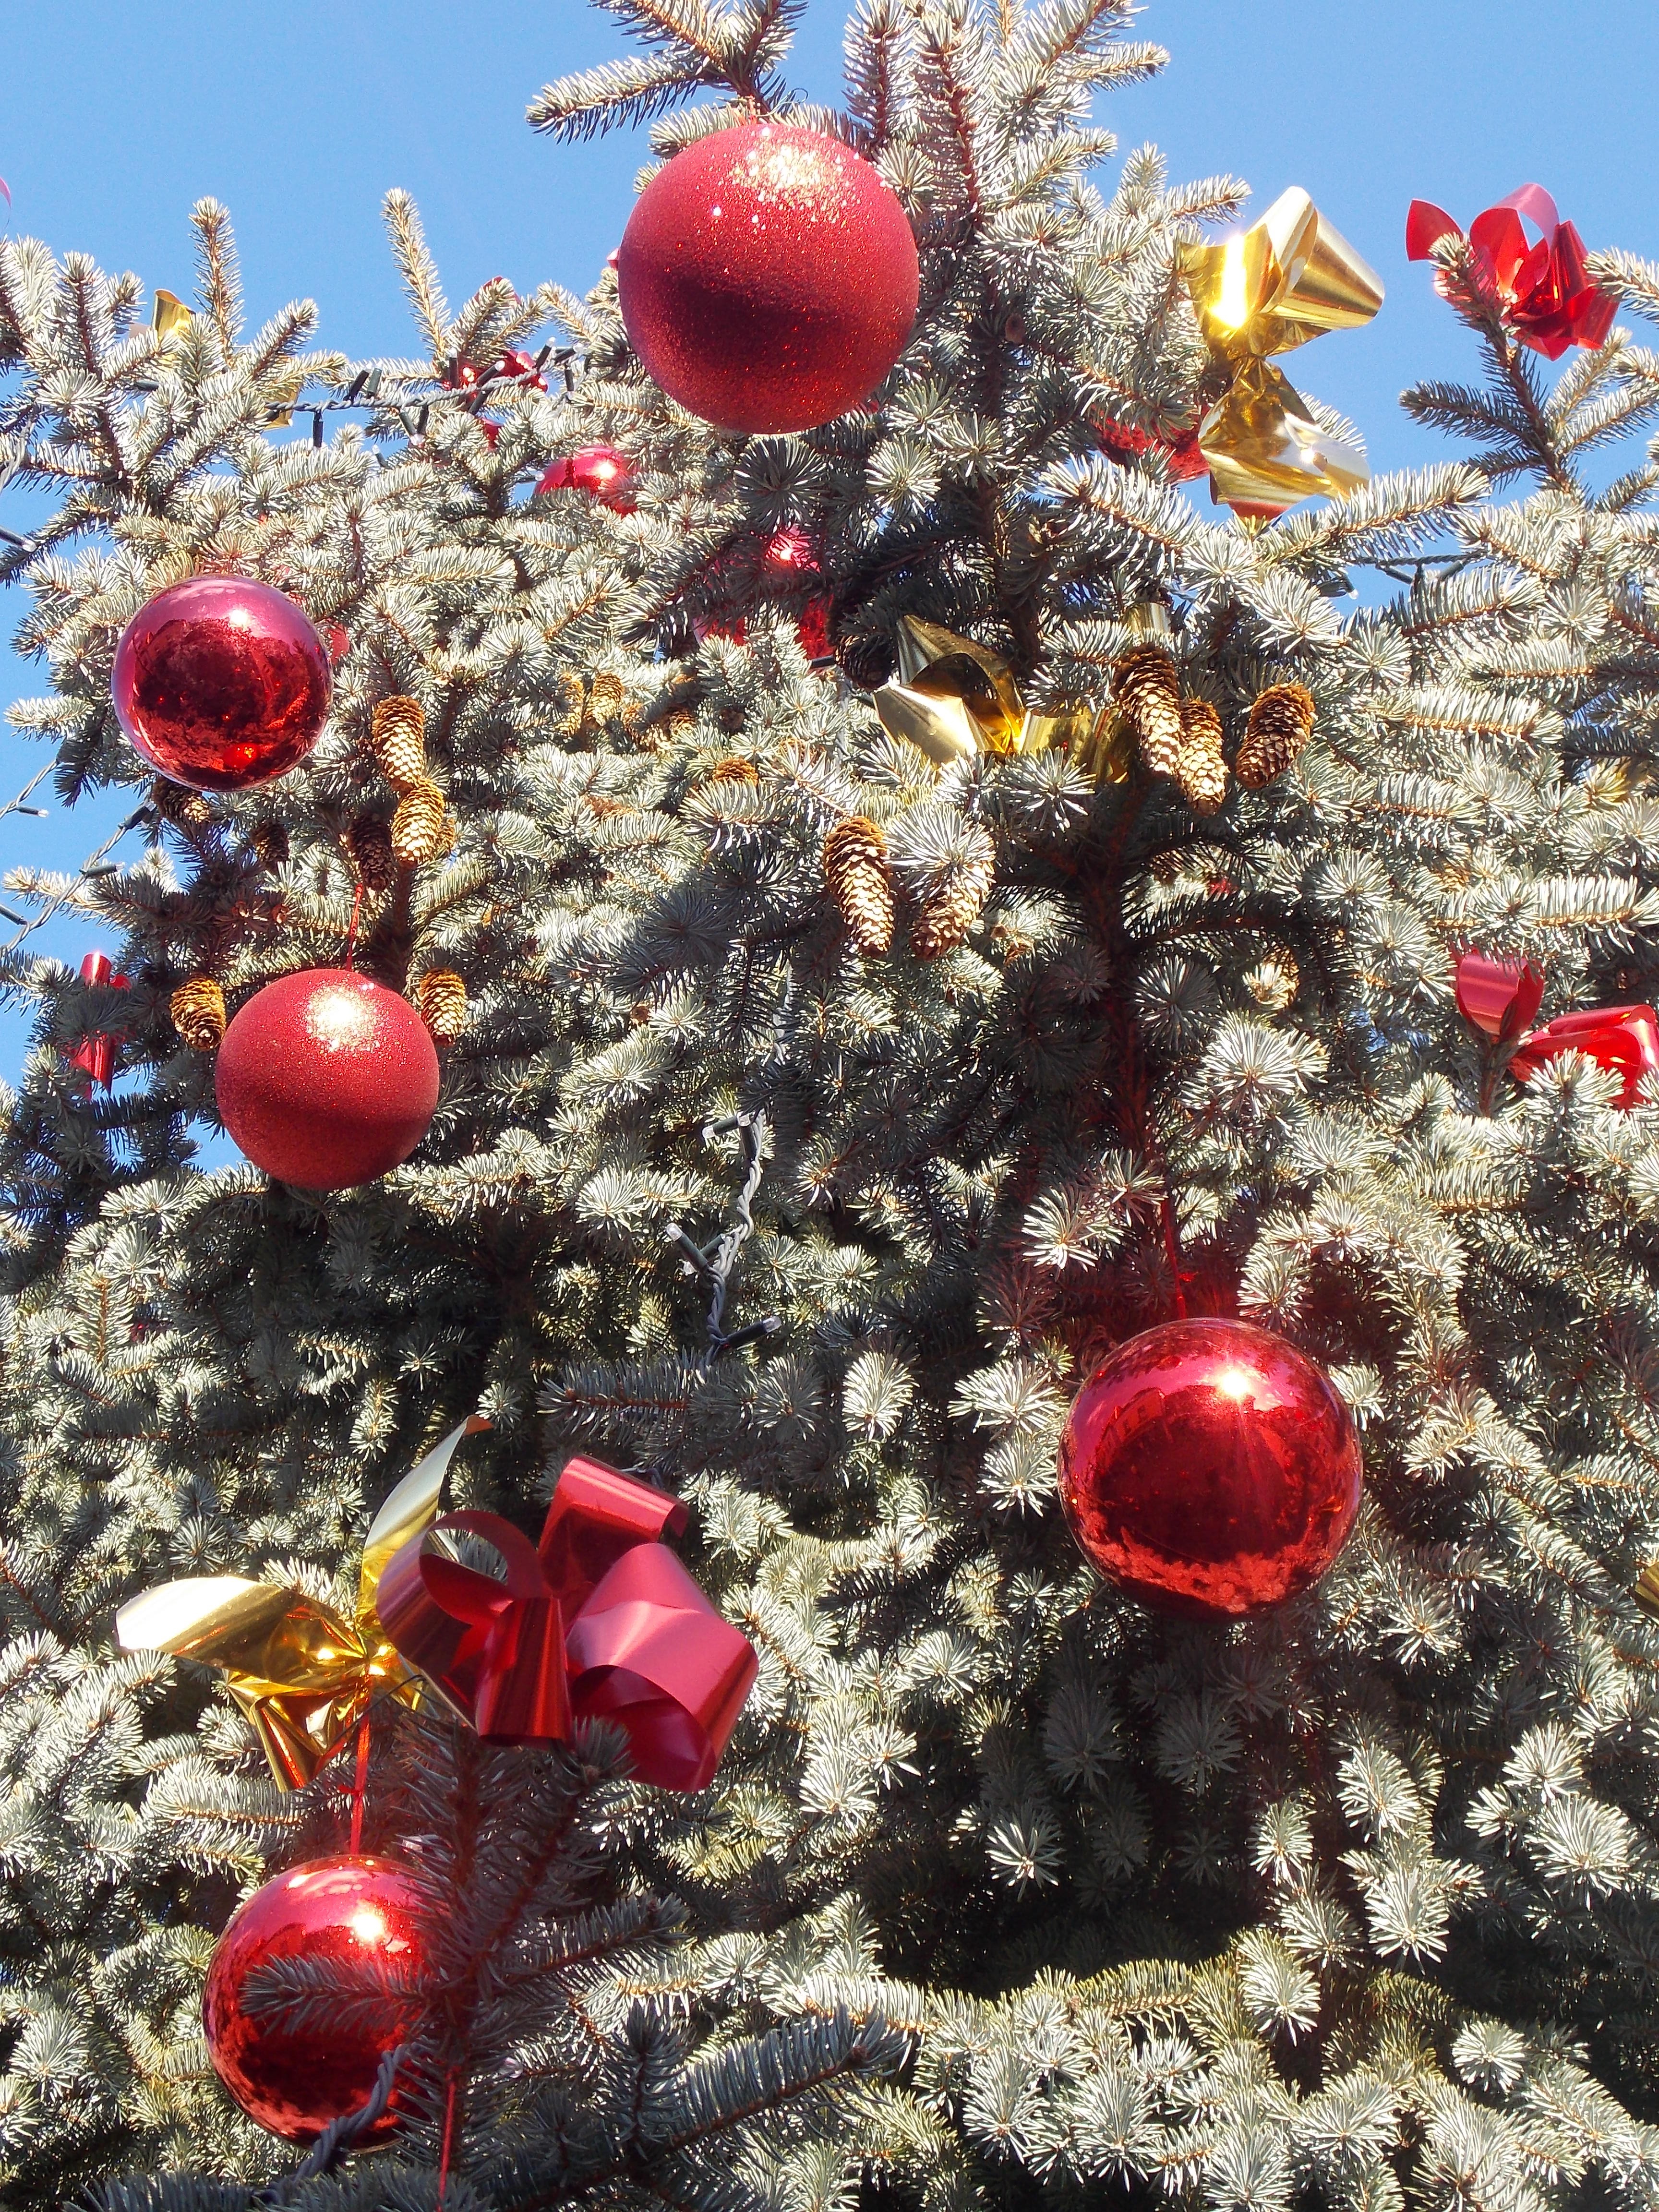
flower, red, christmas, christmas tree, coral, coral reef, christmas decoration, december, marine biology